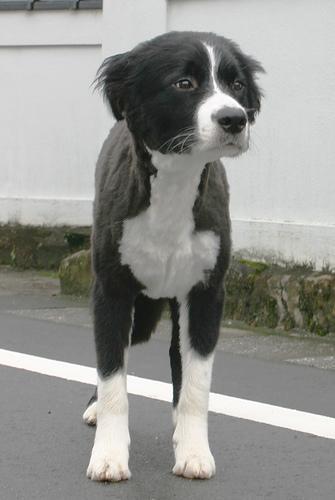
Border_collie